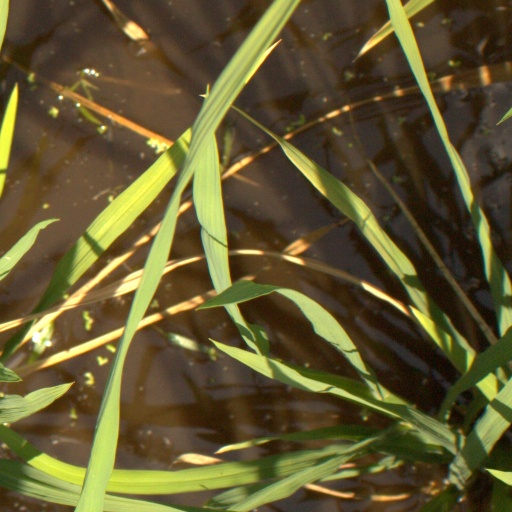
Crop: rice